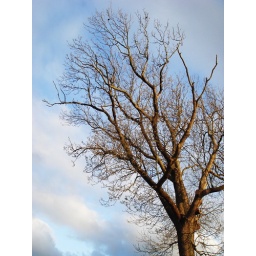
tree and sky in Denmark